Manga

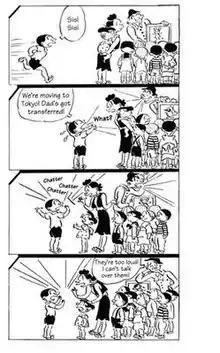
A story teller from "Sazae-san" by Machiko Hasegawa. Sazae appears with her hair in a bun.

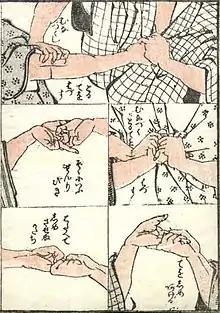
"Hokusai Manga" depicting self-defense techniques (early 19th century)

Manga originated from (scrolls), "Chōjū-jinbutsu-giga", dating back to the 12th century. During the Edo period (1603–1867), a book of drawings titled "Toba Ehon" further developed what would later be called manga. The word itself first came into common usage in 1798, with the publication of works such as Santō Kyōden's picturebook "Shiji no yukikai" (1798), and in the early 19th century with such works as Aikawa Minwa's "Manga hyakujo" (1814) and the "Hokusai Manga" books (1814–1834). Adam L. Kern has suggested that , picture books from the late 18th century, may have been the world's first comic books. These graphical narratives share with modern manga humorous, satirical, and romantic themes. Some works were mass-produced as serials using woodblock printing. However, Eastern comics are generally held separate from the evolution of Western comics; Western comic art probably originated in 17th century Italy.